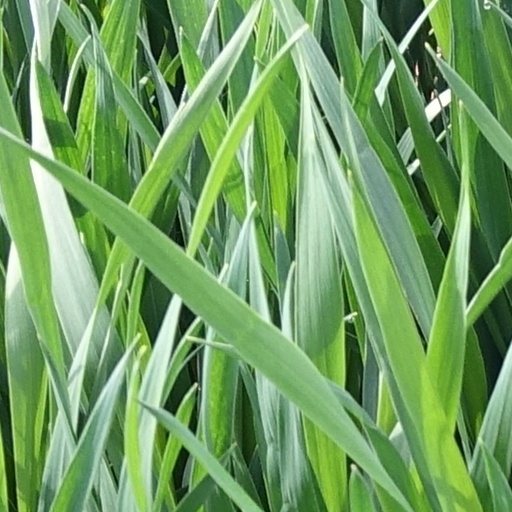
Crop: wheat